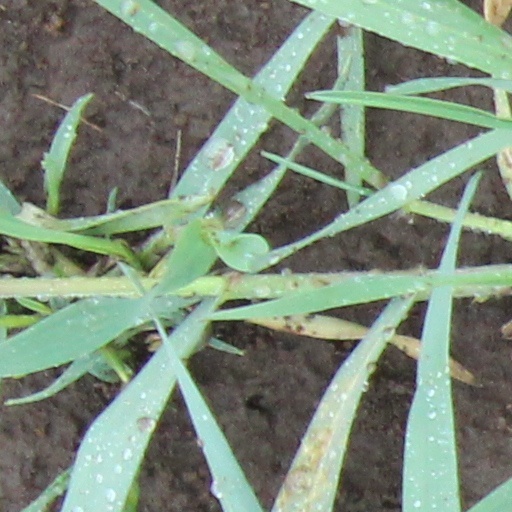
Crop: wheat